33rd government of Turkey

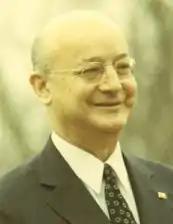
Nihat Erim

The 33rd government of Turkey (26 March 1971 – 11 December 1971) was a government in the history of Turkey. It is also called the First Erim government.